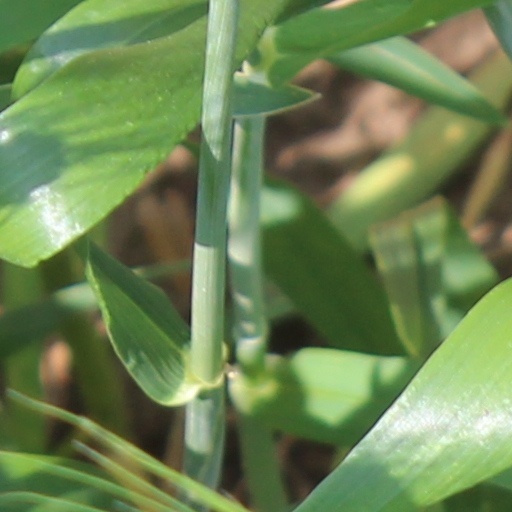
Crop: wheat